United States Forces in the Philippines

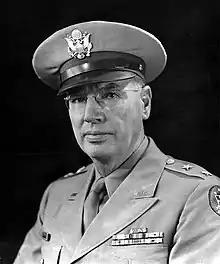
Major General George F. Moore, Philippine Coast Artillery Command.

Homma's focus now is to secure the island of Corregidor, he moved heavy artilleries in Bataan and Cavite. Corregidor was subject of Air and artillery barrage from King's surrender until May 6, 1942.